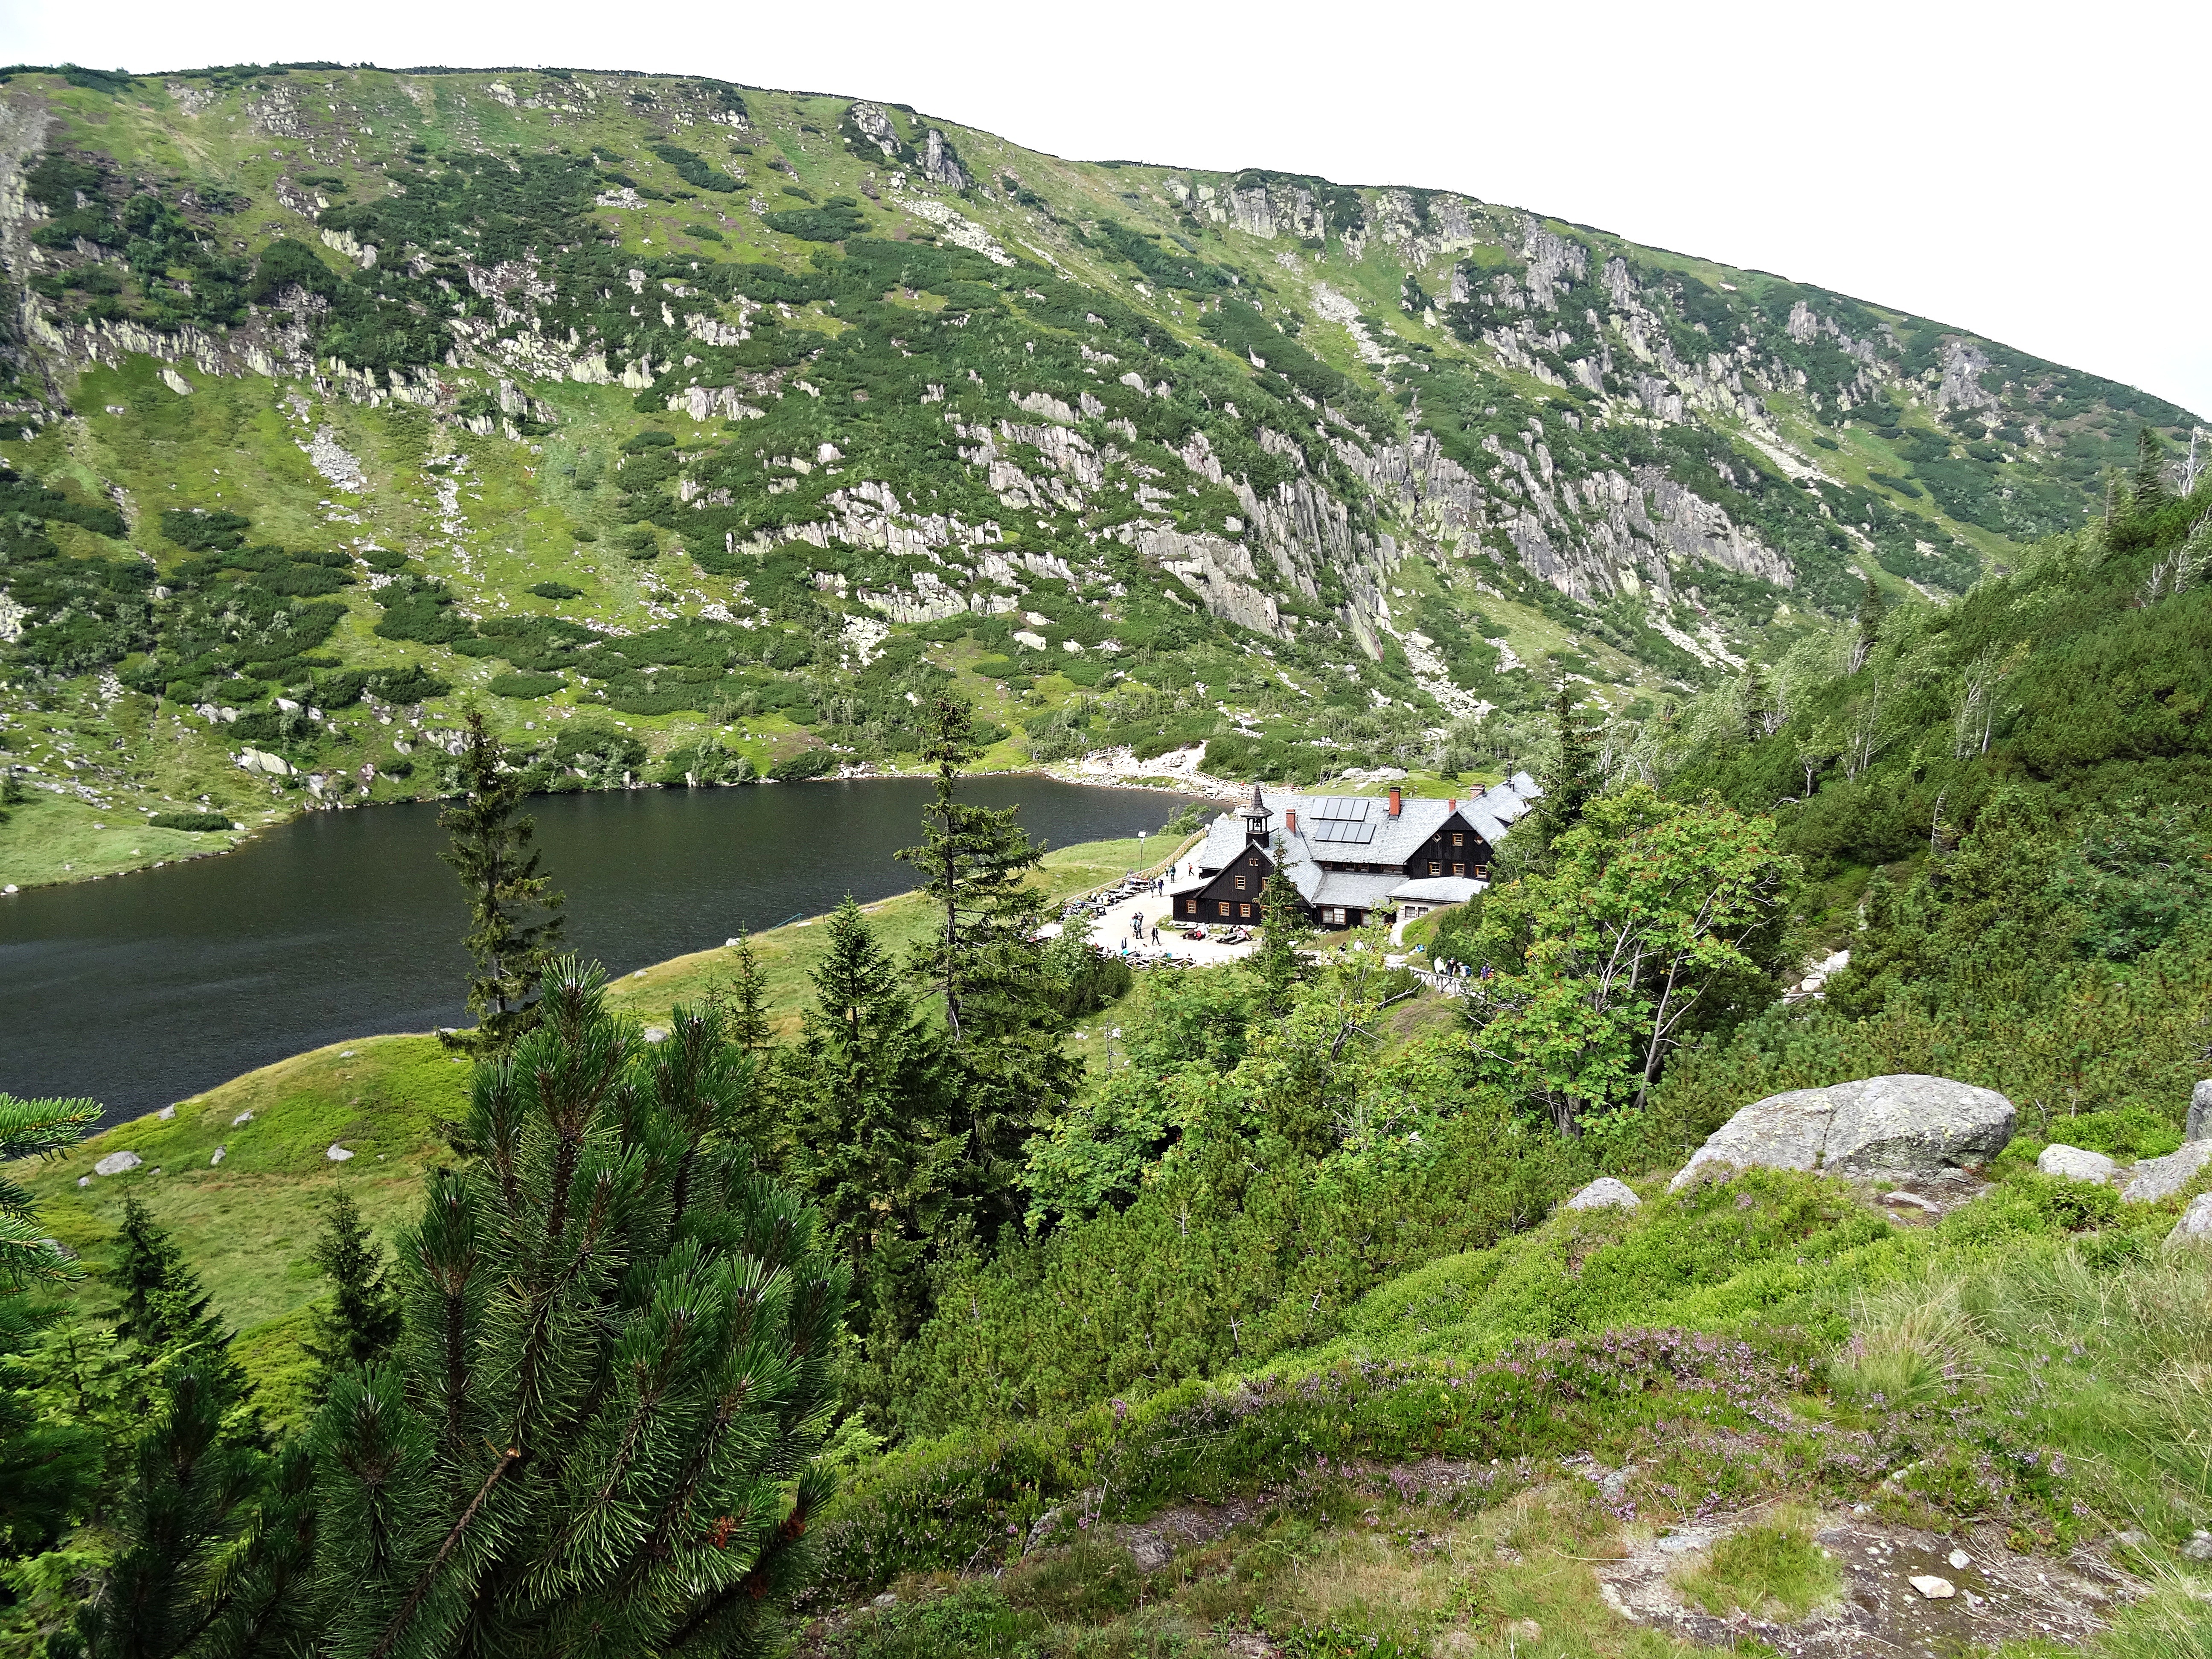
landscape, tree, nature, forest, walking, mountain, hiking, lake, view, valley, mountain range, panorama, summer, travel, green, scenery, holiday, fjord, reservoir, colorful, tourism, terrain, ridge, top view, rocks, tour, holidays, mountains, alps, vegetation, plateau, beauty, time of year, ecosystem, tatry, wandering, the silence, on the trail, peace of mind, hiking trail, hiking trails, sunny day, a view of the mountains, mountain trekking, mountain hiking, the beauty of the mountains, aerial photography, mountain pass, mountainous landforms, geological phenomenon